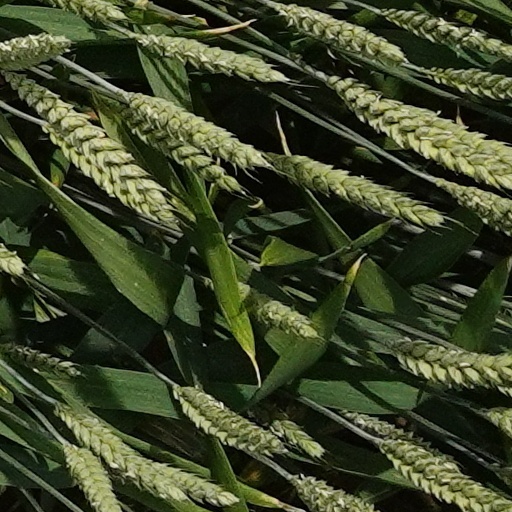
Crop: wheat